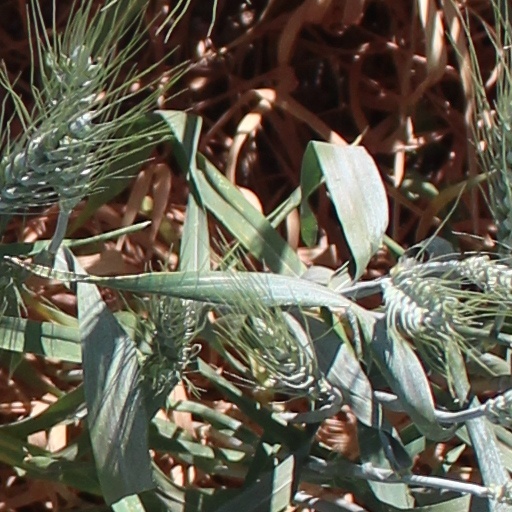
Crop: wheat